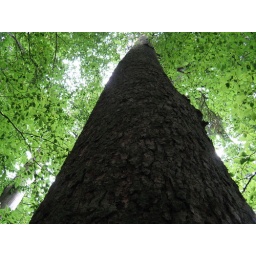
Fir tree 52 meters high in Chornohora primeval forest (Ukraine)